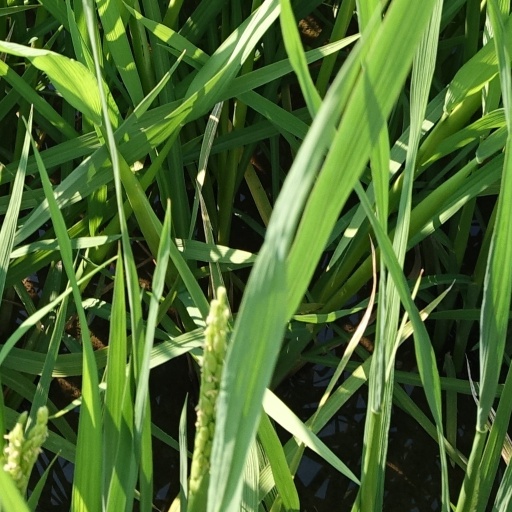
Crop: rice